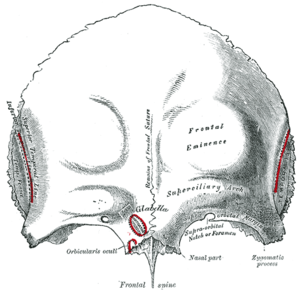
Orbitale del af pandebenet
Pandeben. Ydre overflade. (Pars orbitalis er den tredje nederste.)
Den orbitale eller horisontale del af pandebenet består af to tynde triangulære plader, de orbitaler plader, der danner øjenhulerne og er adskilt fra hinanden af et mellemrum, det ethomidale hak.